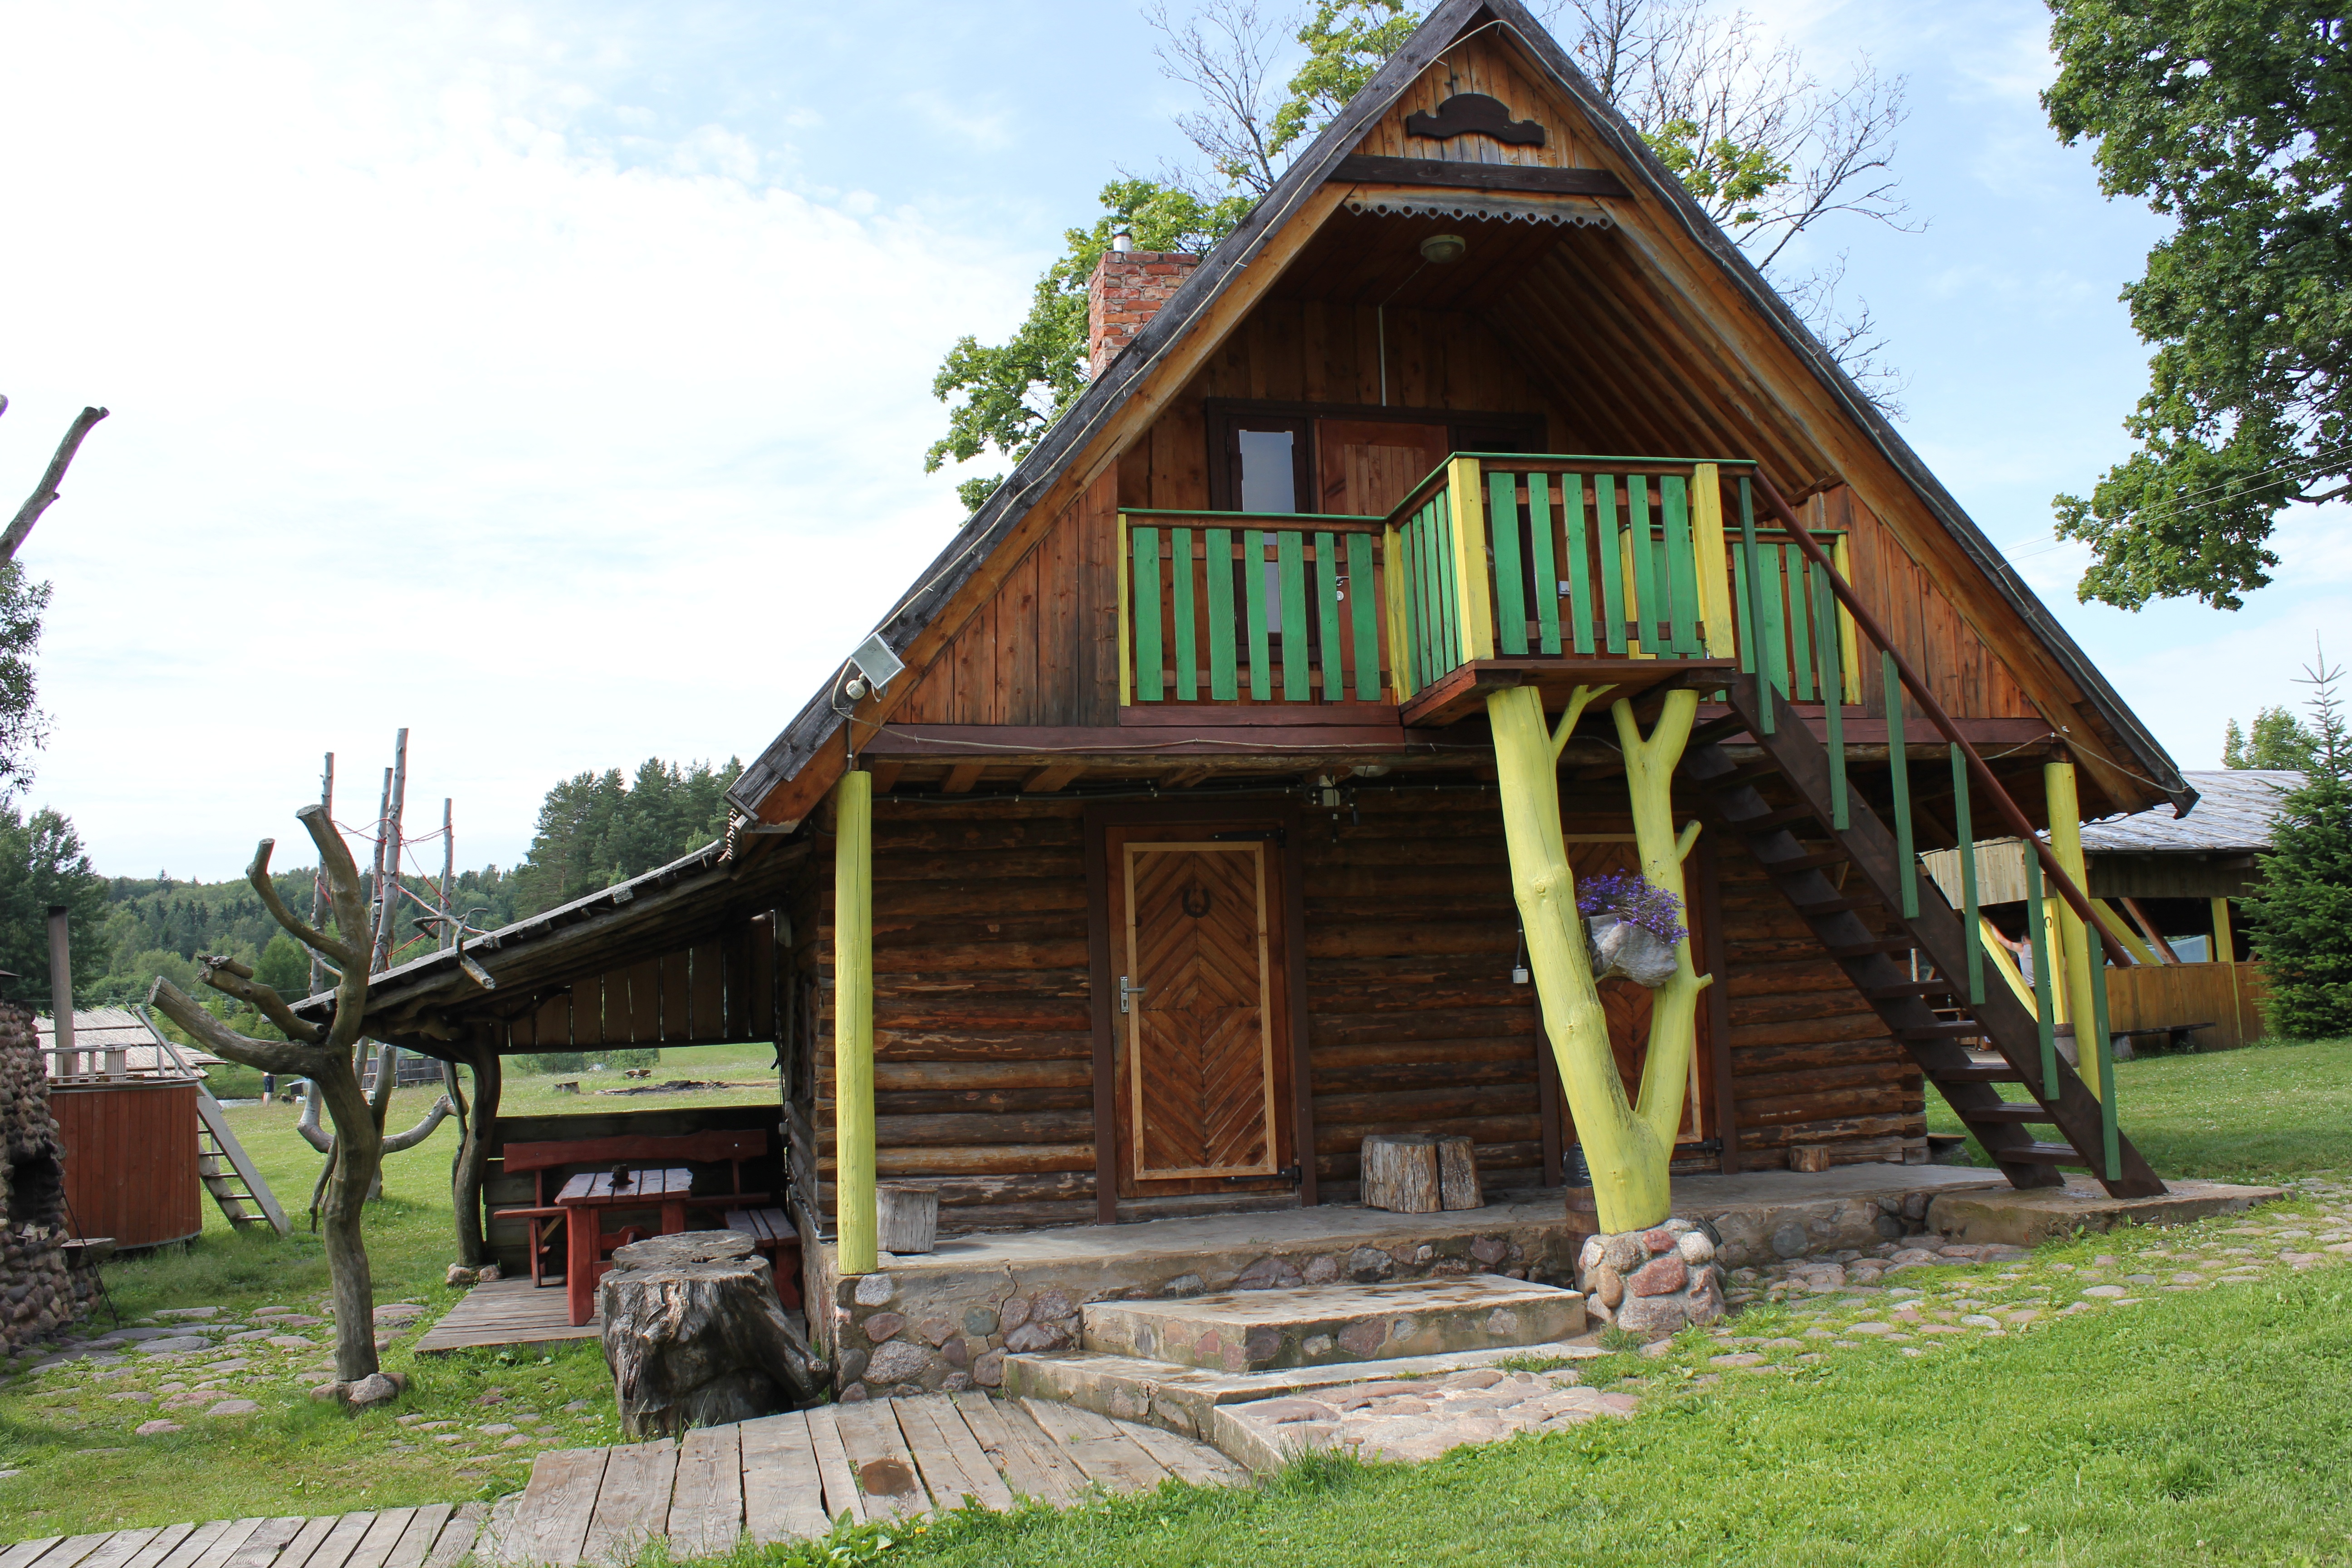
house, building, home, hut, shack, cottage, wooden house, carriage, pretty, log cabin, lithuania, country side, outdoor structure, decorative cottage